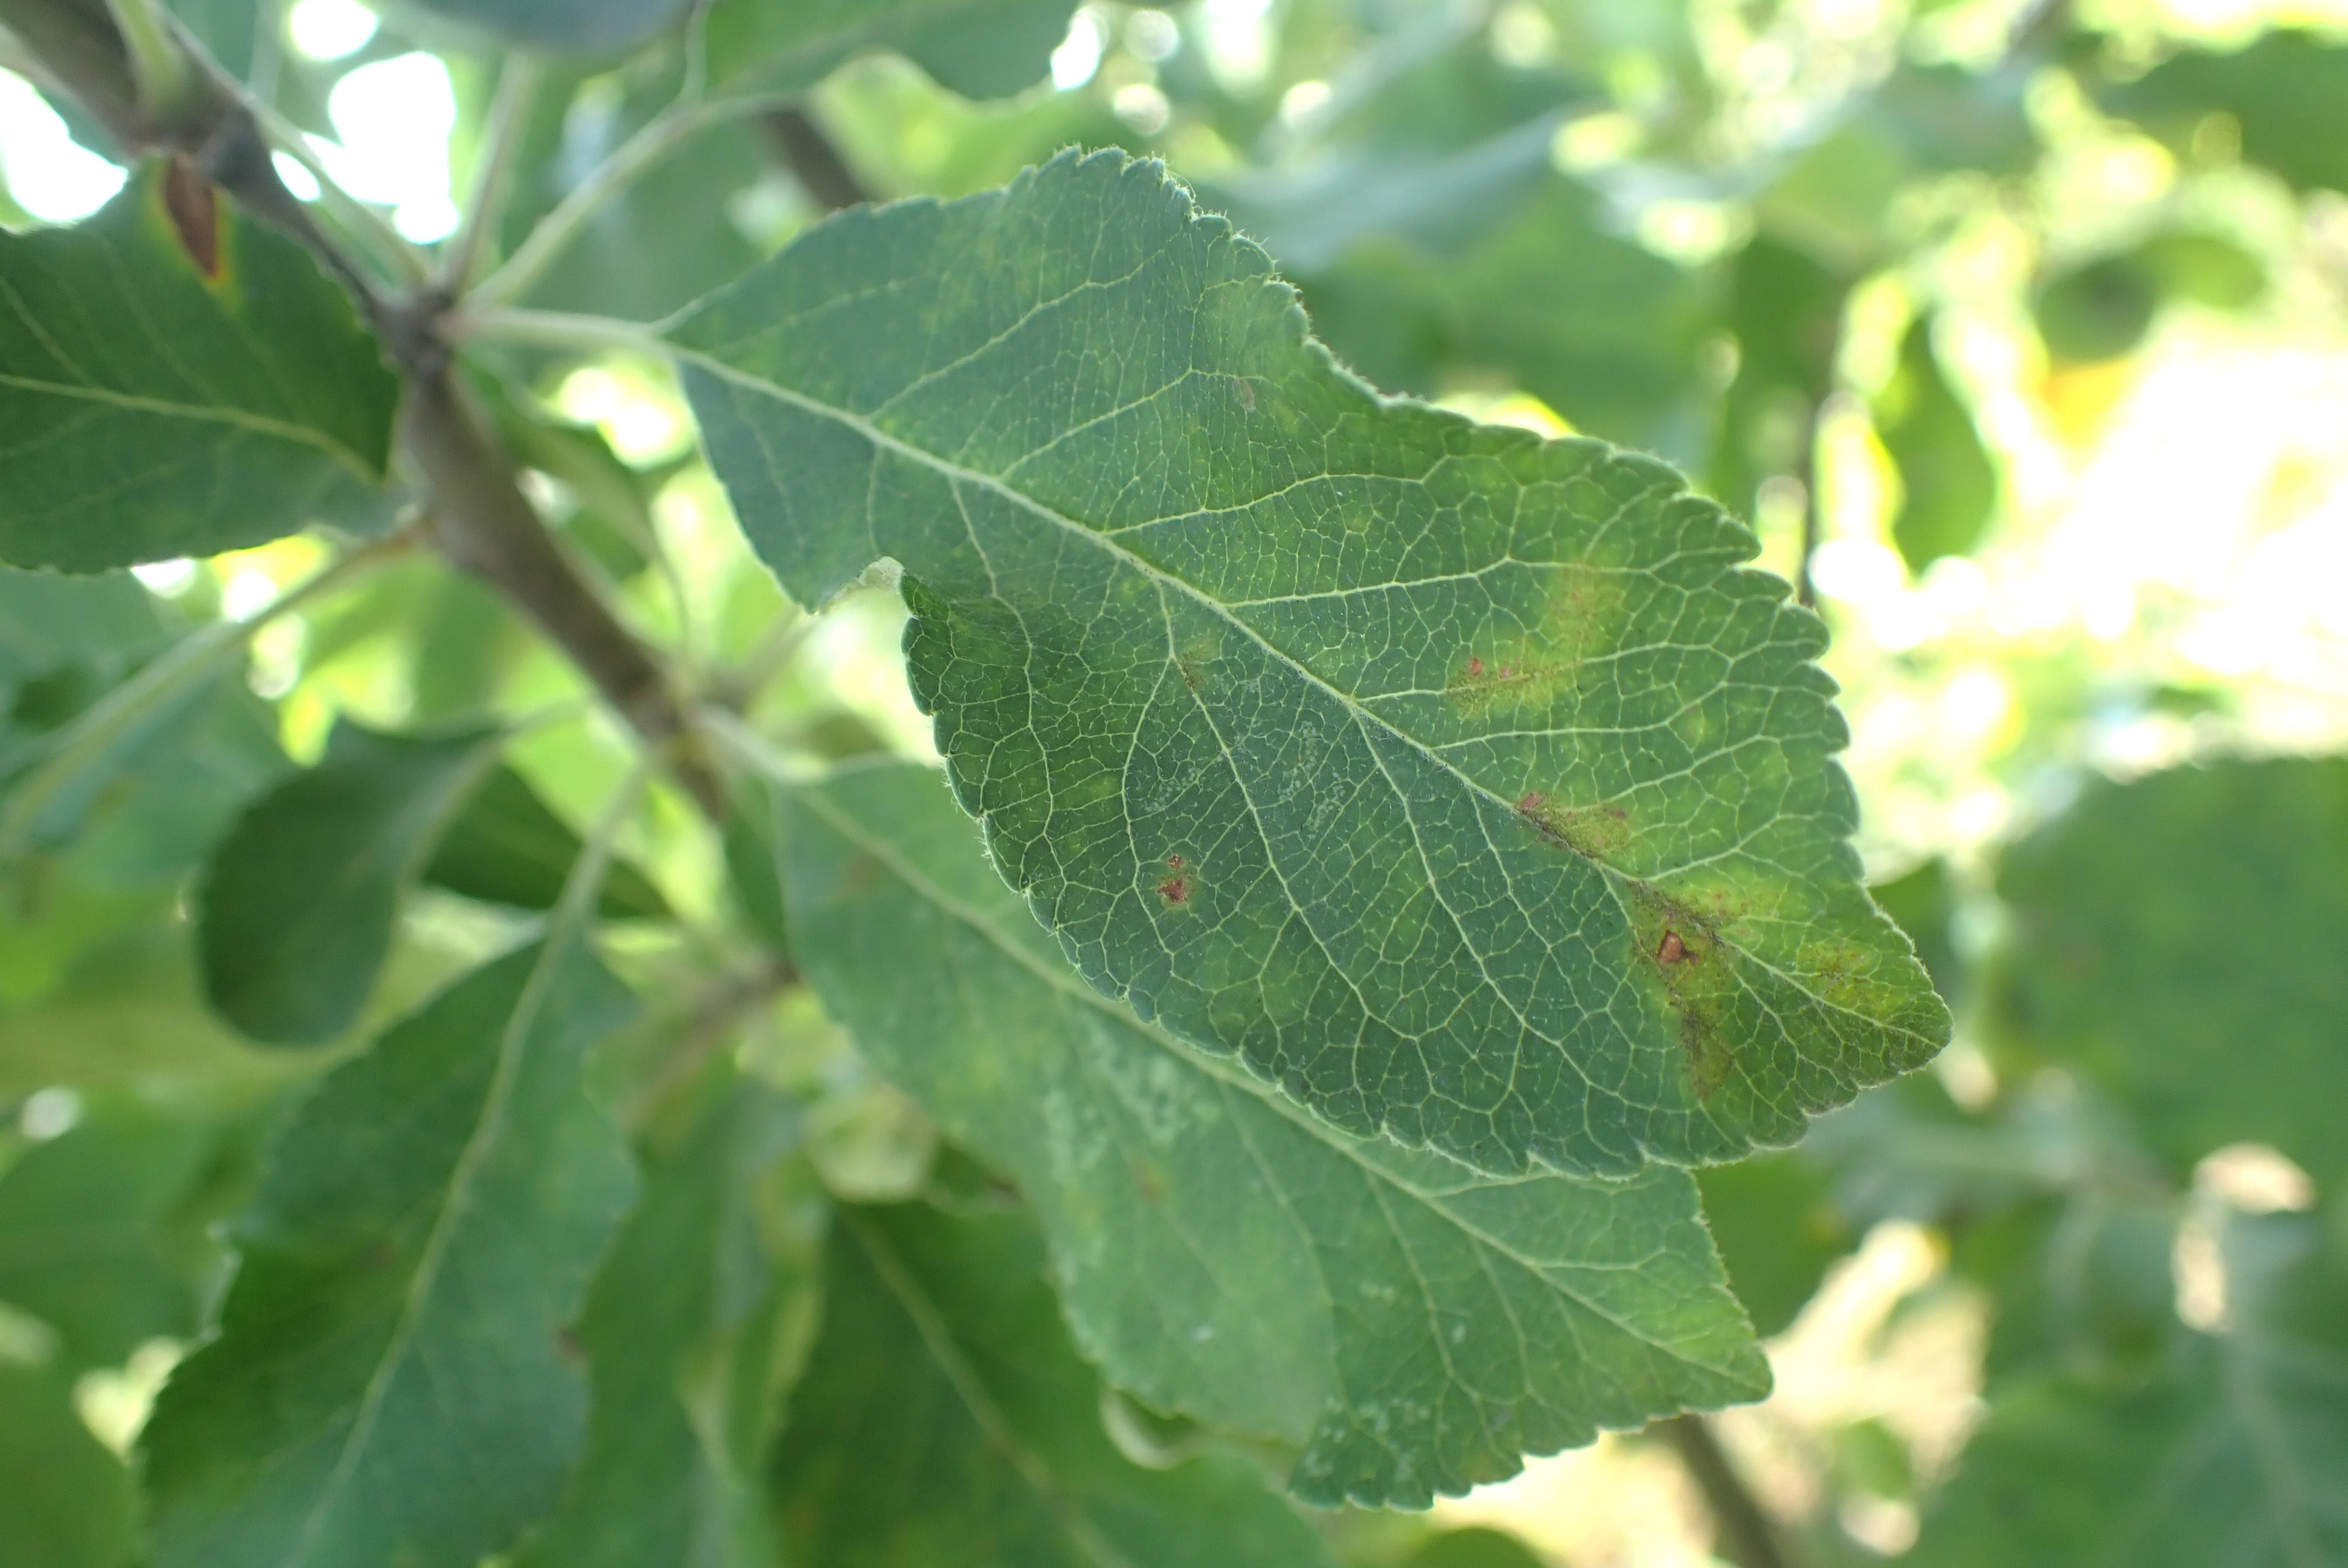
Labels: scab